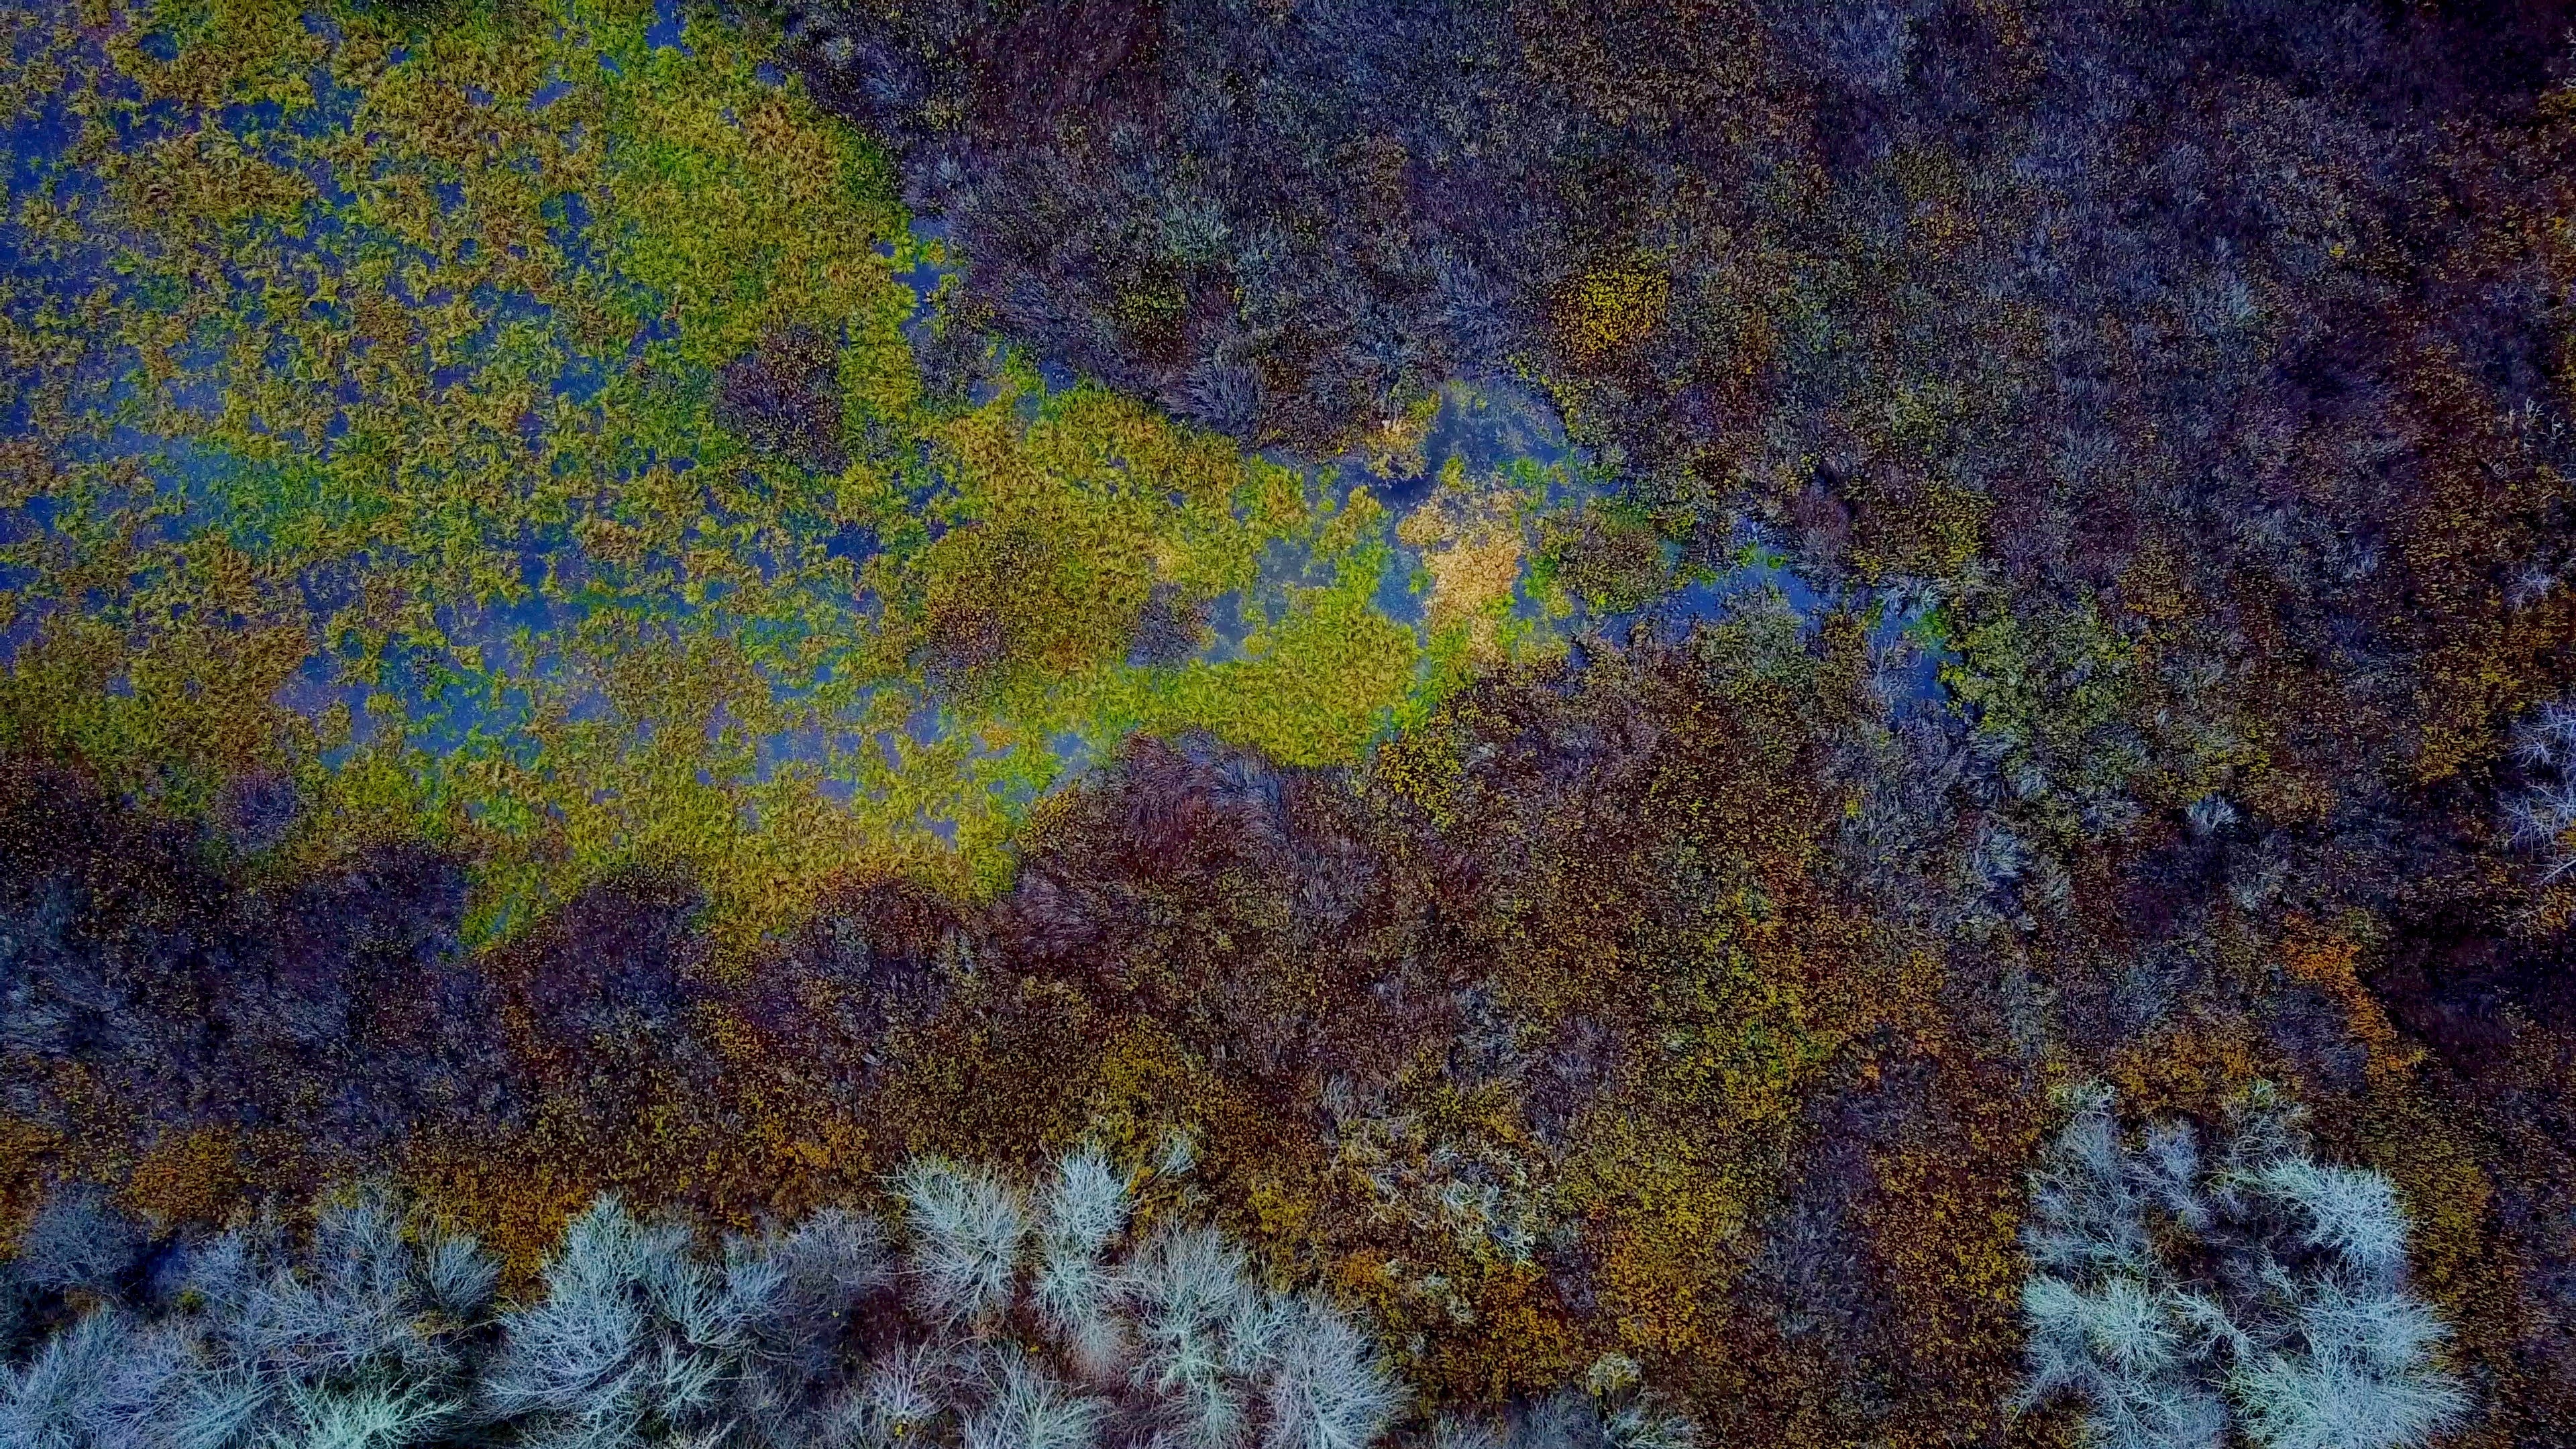
tree, forest, texture, leaf, fall, autumn, aerial view, painting, drone view, woodland, tundra, impressionist